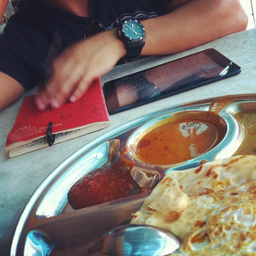
He should be careful not to get sauce on his notebook.
a plate with various Mexican foods sitting on a table
A hand with a tablet and a notebook are beside a plate with pizza
a plate with a bunch of food on it
a guy with an electronic tablet and a paper tablet by a plate of food